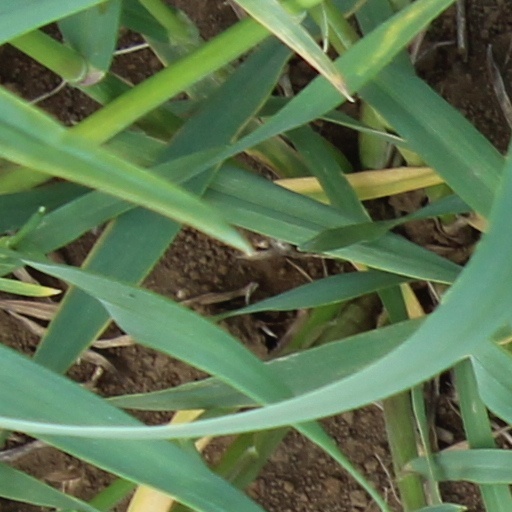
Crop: wheat